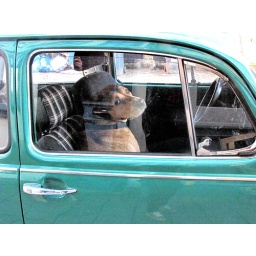
dog in a car